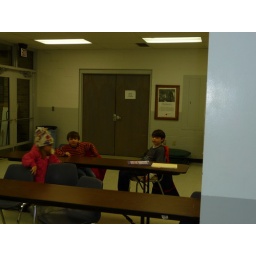
The first rehearsal was hed in the Red Cross building across the street from the theater.